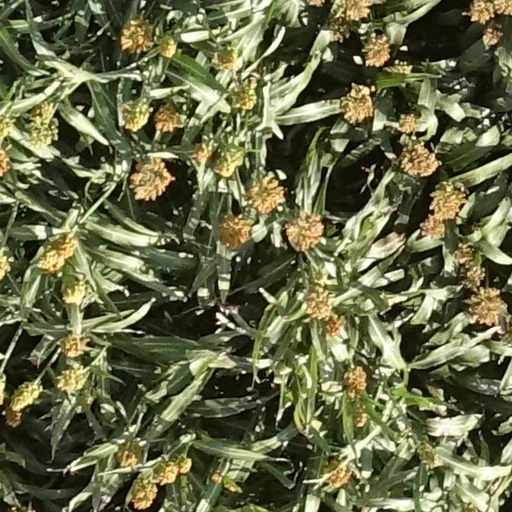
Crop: sorghum